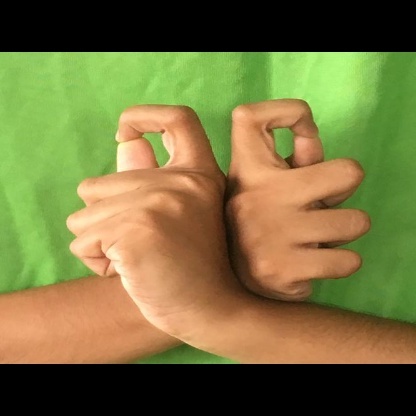
Mudra: Berunda